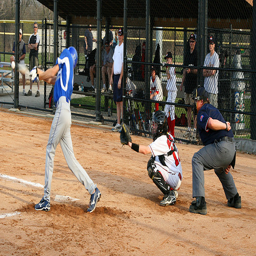
A man swinging a baseball bat on a field.
A catcher gets ready to catch a ball in a baseball game.
A player is swinging the bat at a ball in a baseball game.
The baseball player is swinging his bat as the player gets ready to catch.
a couple of baseball players are out on the field